Bijoy Mohapatra

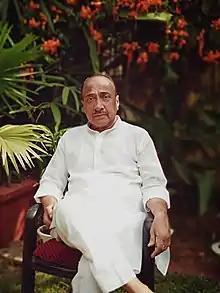

Bijoy Mohapatra (born 7 November 1950) is a politician from Odisha. A leader of the Bharatiya Janata Party, he was Irrigation Minister of Odisha from 1990 to 1995 in the Biju Patnaik cabinet. He was the most powerful minister (known as Super Chief Minister) in Biju Patnaik's cabinet. He was four times MLA from Patkura Constituency of Kendrapara district. He won four straight elections in 1980, 1985, 1990 and 1995.